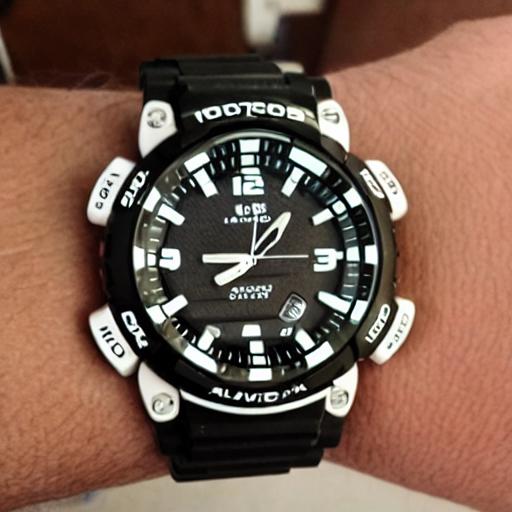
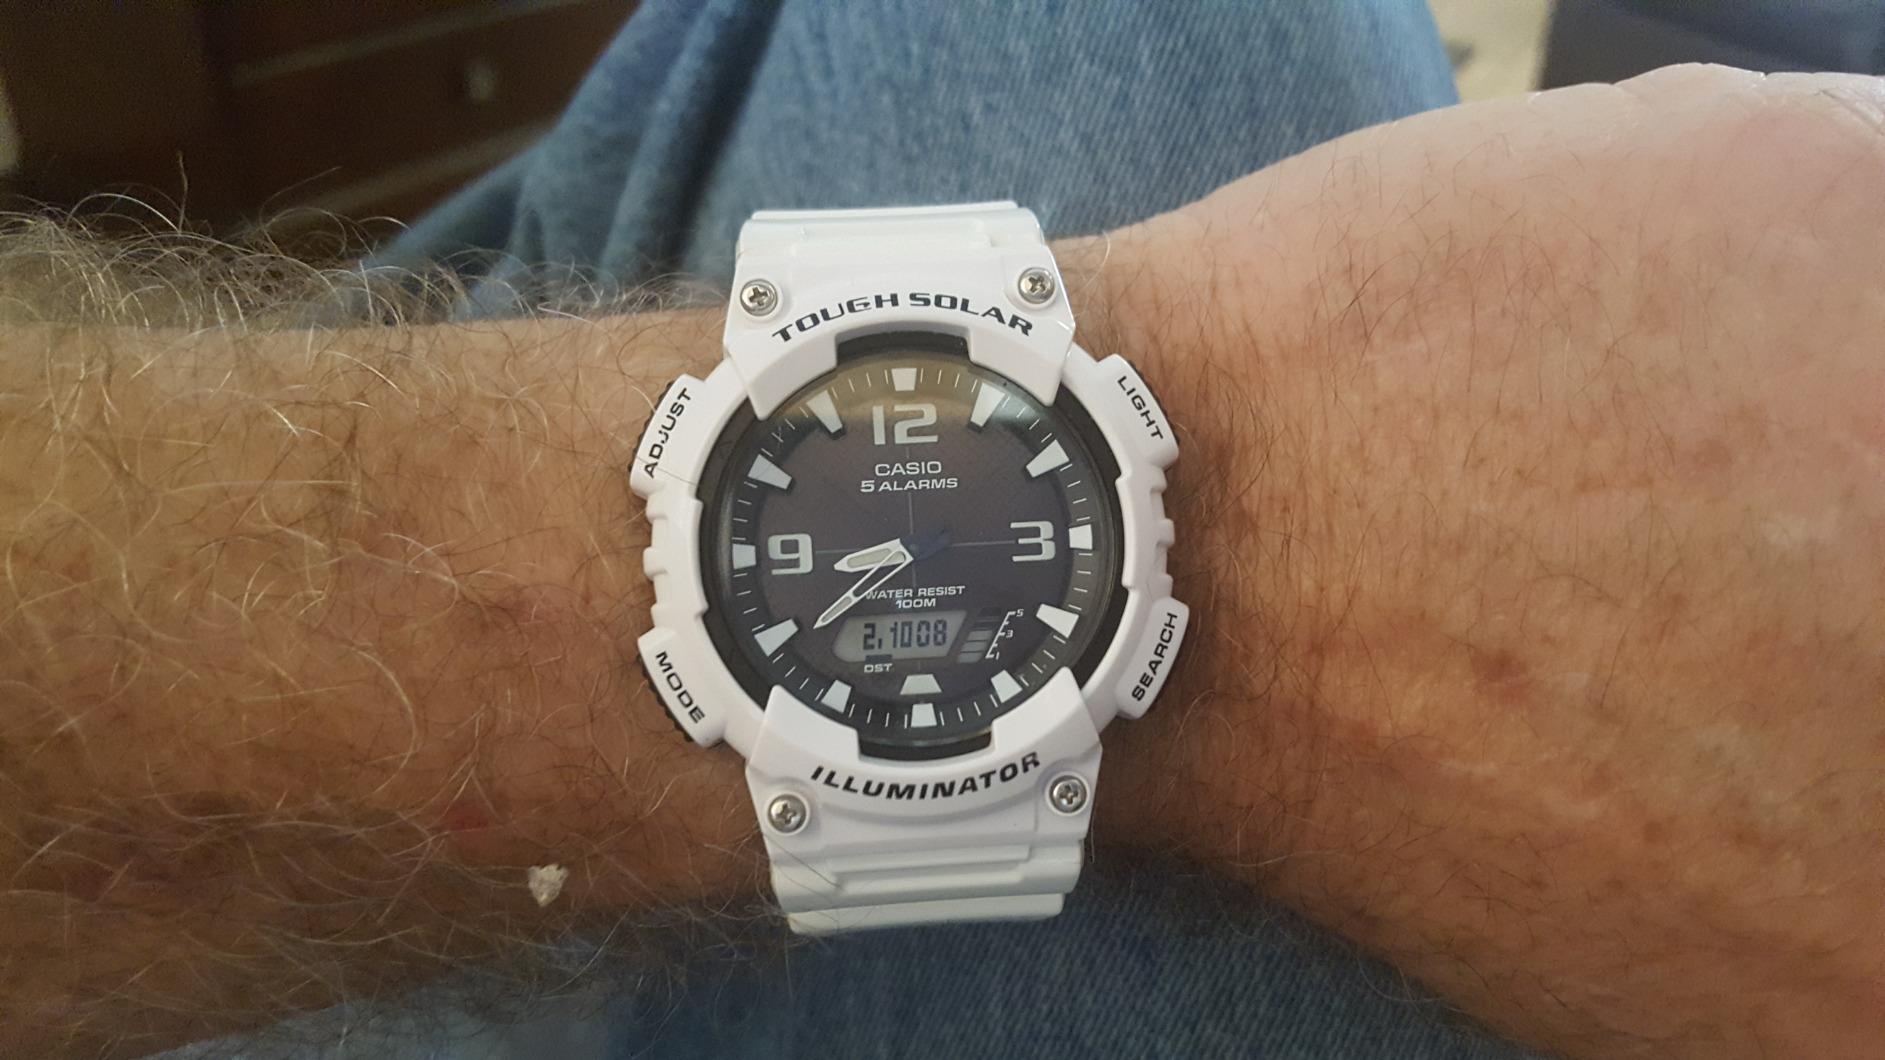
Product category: accessories_watch
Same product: no